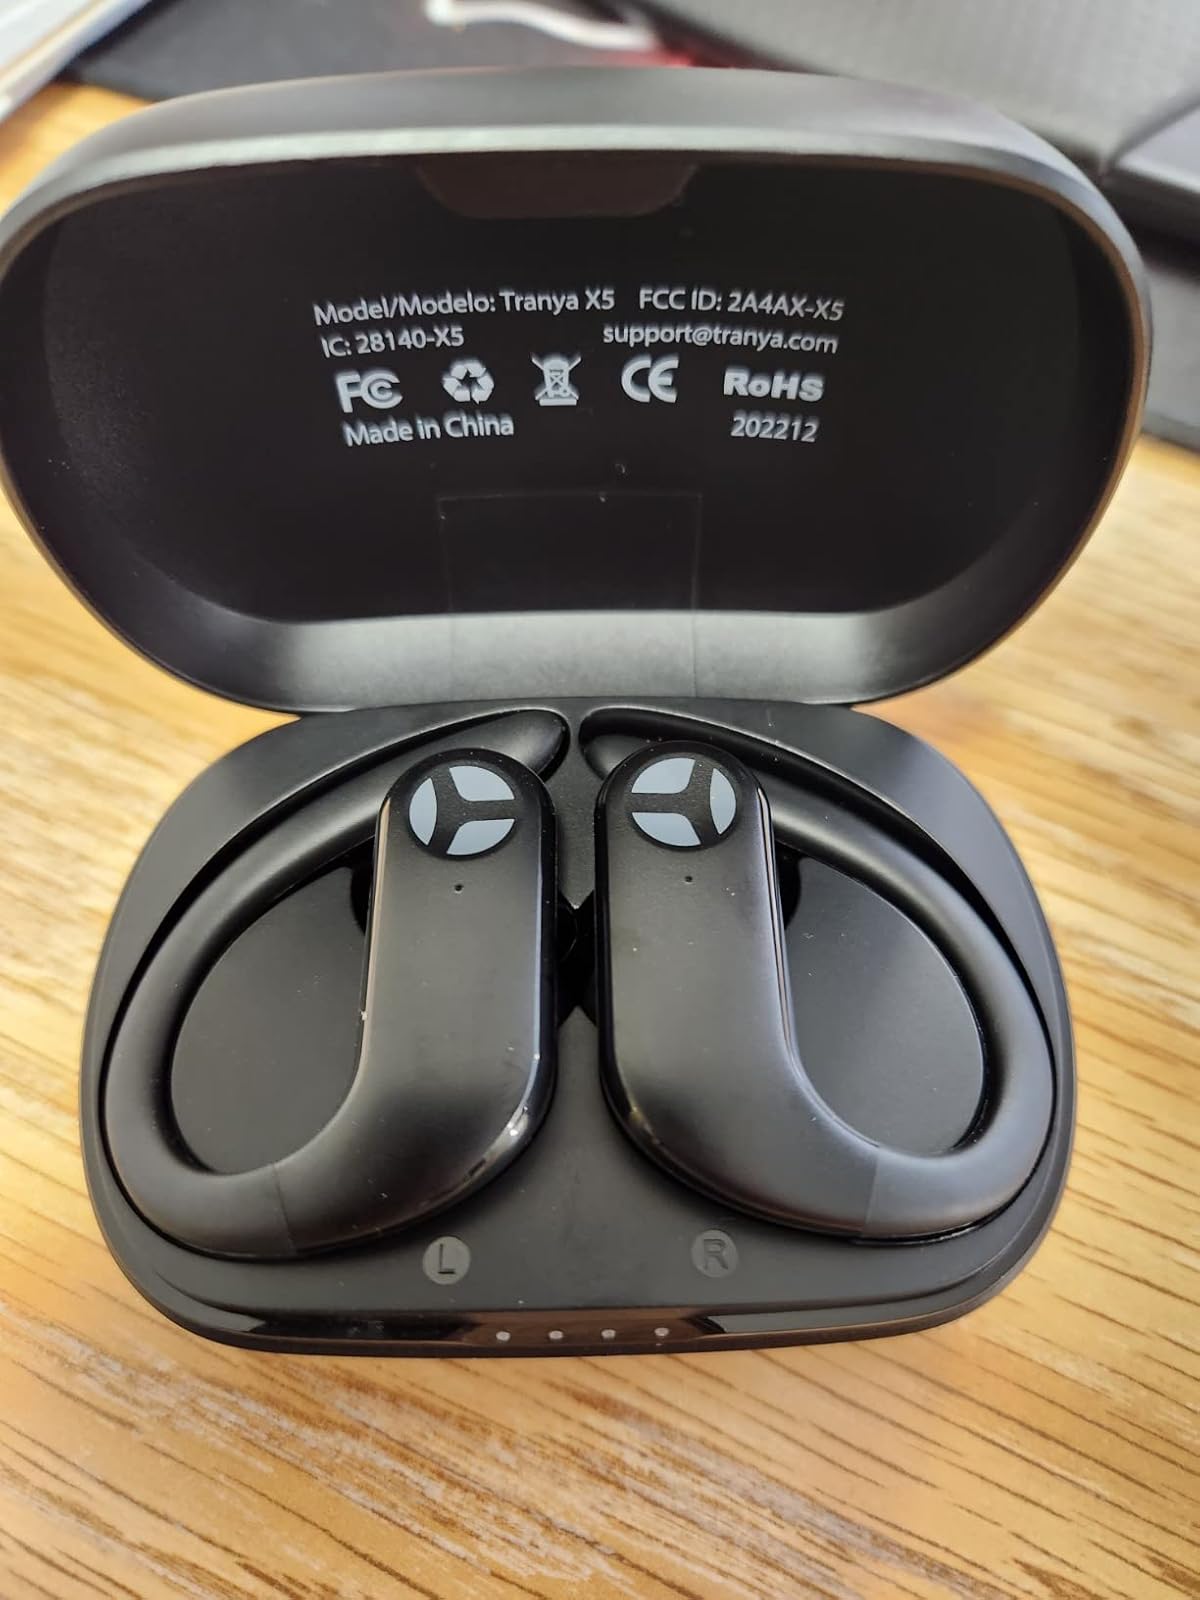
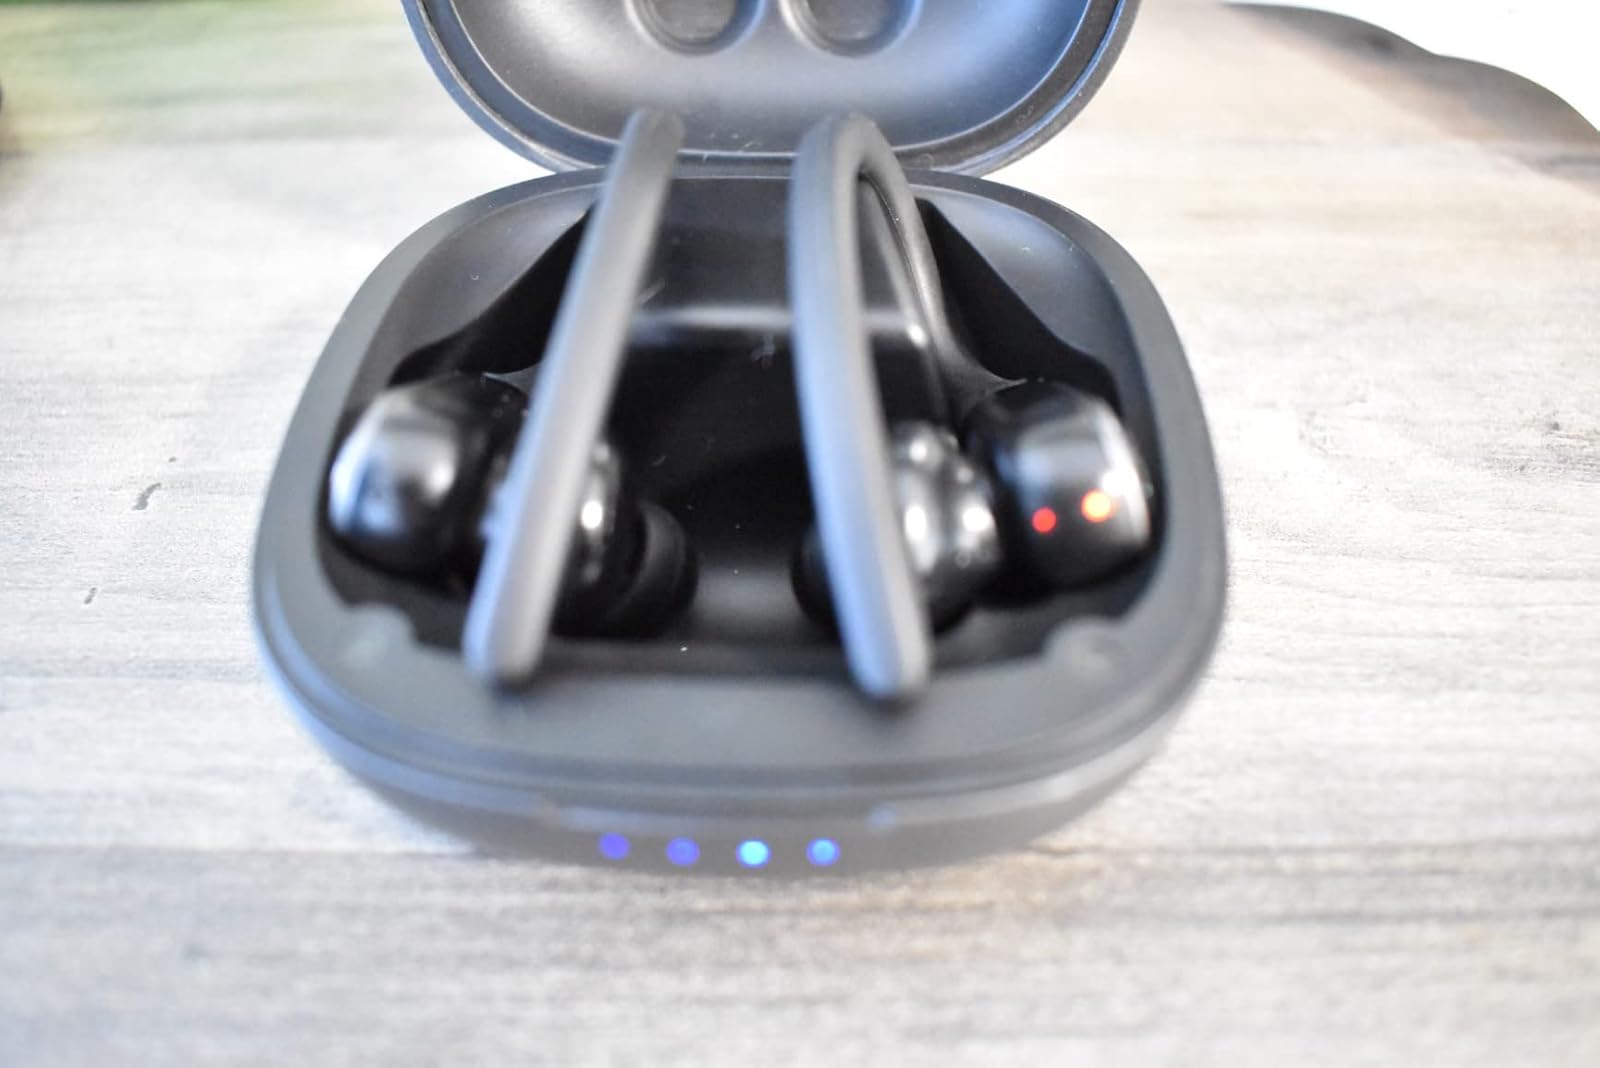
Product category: earbuds
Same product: no